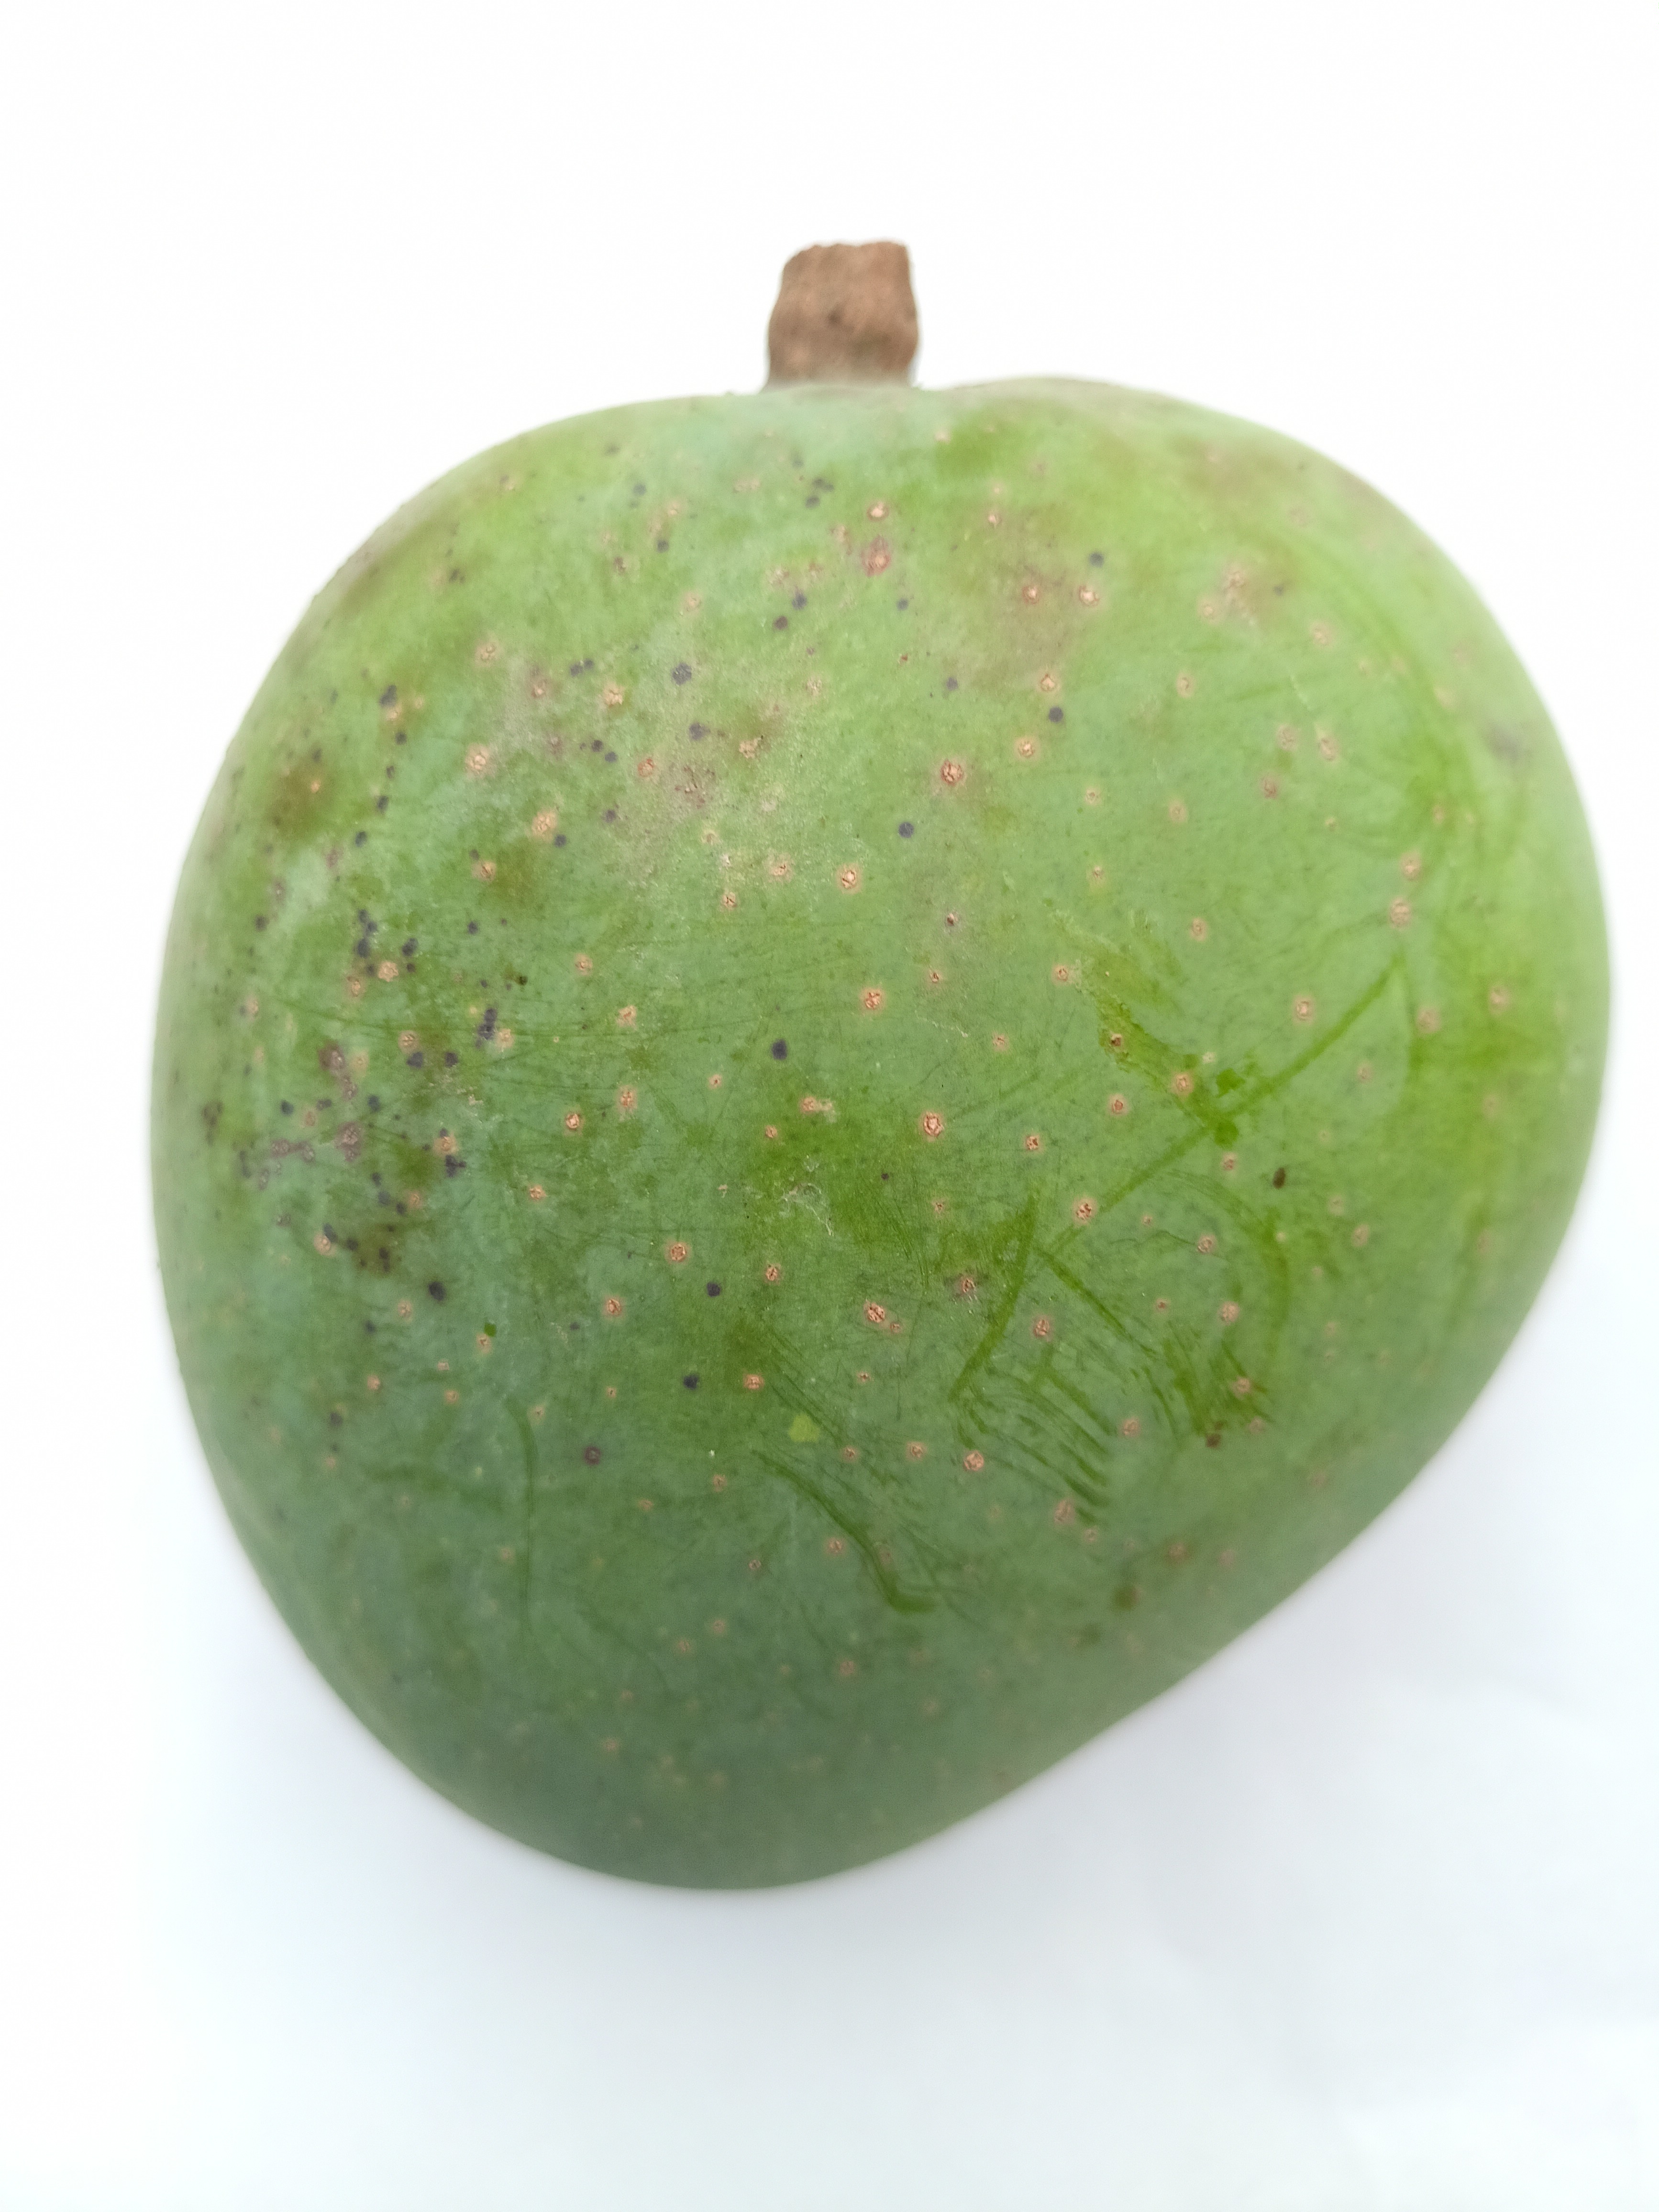
Mango variety: Khrishapat